Aortic regurgitation

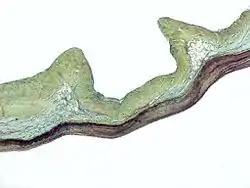
Micrograph of myxomatous degeneration – a cause of aortic regurgitation.

The mechanism of aortic regurgitation, comprises the pressure in the left ventricle falling below the pressure in the aorta, the aortic valve is not able to completely close. This causes a leaking of blood from the aorta into the left ventricle. This means that some of the blood that was already ejected from the heart is "regurgitating" back into the heart. The percentage of blood that regurgitates back through the aortic valve due to AR is known as the regurgitant fraction. This regurgitant flow causes a decrease in the diastolic blood pressure in the aorta, and therefore an increase in the pulse pressure. Since some of the blood that is ejected during systole regurgitates back into the left ventricle during diastole, "there is decreased effective forward flow in AR".